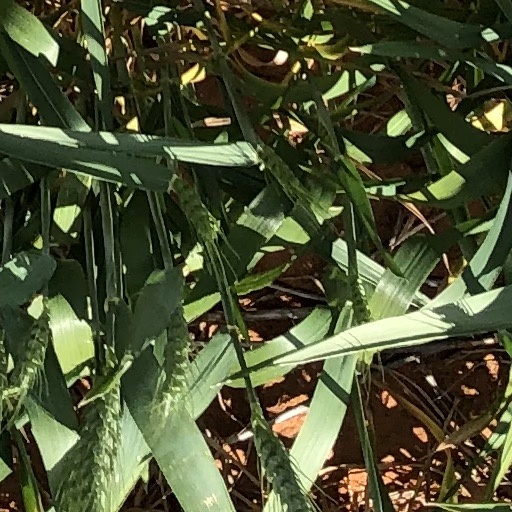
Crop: wheat